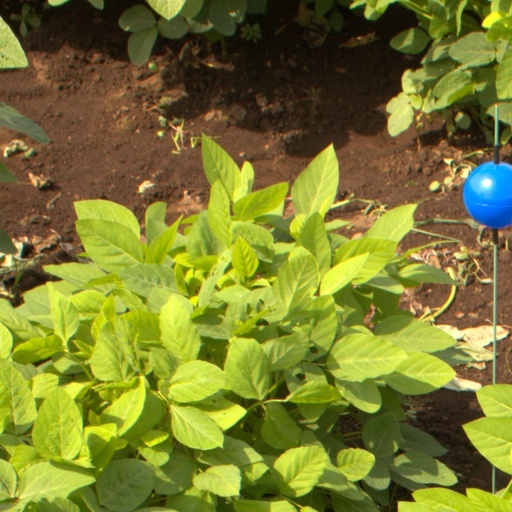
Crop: soybean